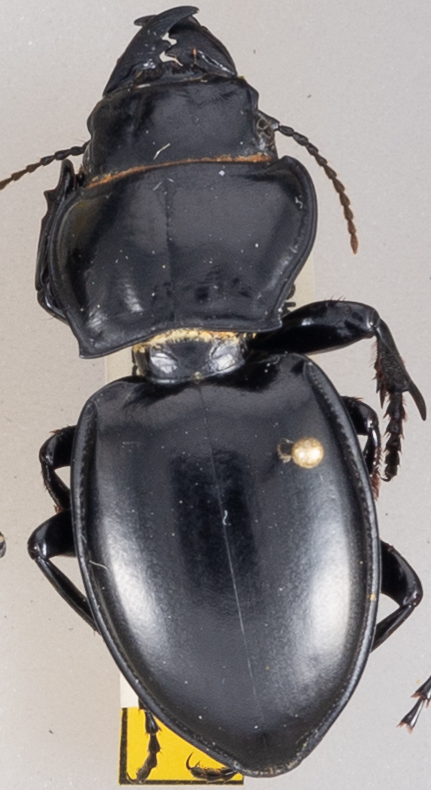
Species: Pasimachus californicus
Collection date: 2019-08-21
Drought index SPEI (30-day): -1.28
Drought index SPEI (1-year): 2.09
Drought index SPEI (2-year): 1.01